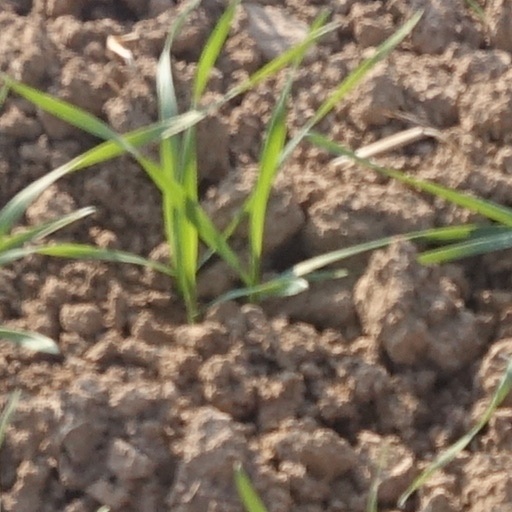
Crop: wheat